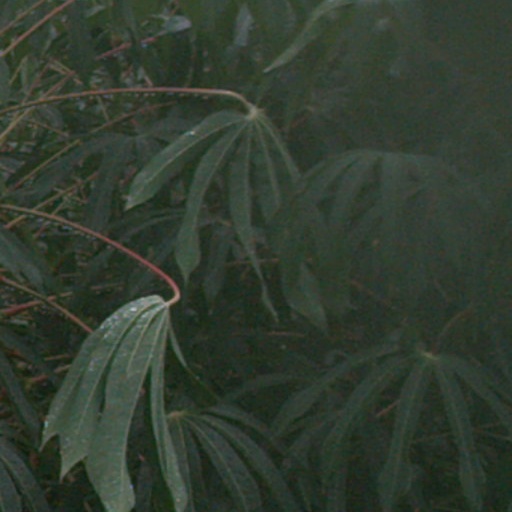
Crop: cassava